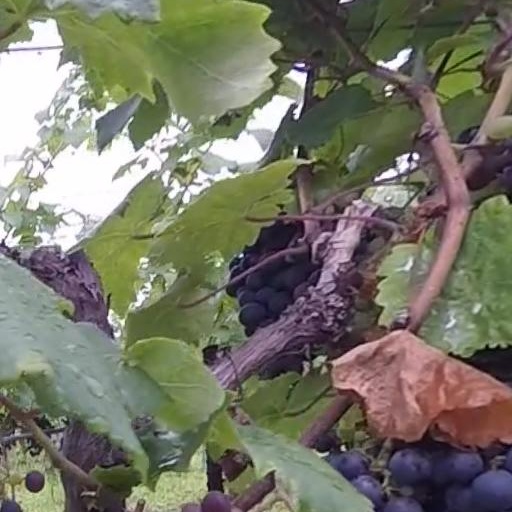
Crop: grape